Eland armoured car

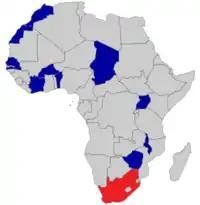
Operators

Eland-90s painted with UNITA markings make an appearance in "", during a fictitious engagement of Operation Alpha Centauri. A number of the armoured cars are knocked out by FAPLA T-62 tanks outside Jamba in the protagonist's first mission, "Pyrrhic Victory".